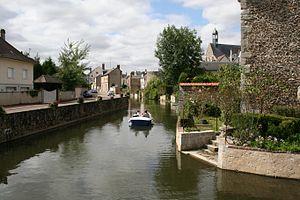
Bonneval - Canal (Eure-et-Loir - France).
Le Loir est une rivière du centre-ouest de la France, dans les quatre départements d'Eure-et-Loir, de Loir-et-Cher, de Maine-et-Loire, de la Sarthe, dans les deux régions Centre-Val de Loire et Pays de la Loire, et un affluent de la Sarthe, donc un sous-affluent de la Loire.
Liste des fleuves, rivières et autres cours d'eau qui parcourent en partie ou en totalité le département d'Eure-et-Loir. Ce département a la particularité d'être sur deux agences de l'eau : Seine-Normandie et Loire-Bretagne.
Bonneval est une commune française située dans le département d’Eure-et-Loir, en région Centre-Val de Loire.